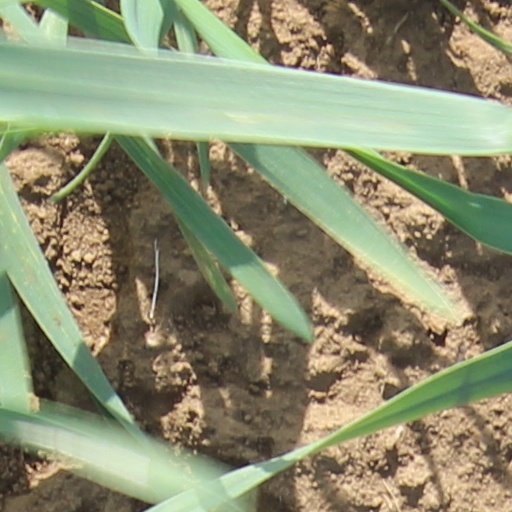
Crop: wheat